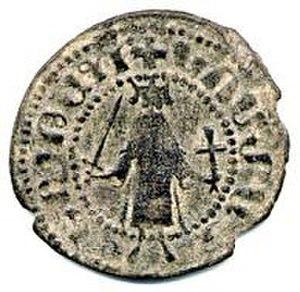
Constantin III ou Kostandin III est un roi d'Arménie de 1298 à 1299.